Kgosi Galeshewe

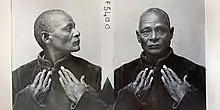
Prison photographs of Kgosi Galeshewe, 1898

Dennison and his army of farmers travelled along the Molopo River for the good part of three weeks, patrolling the area and taking prisoner any local Batswana that may have had key information regarding Galeshewe's movements. It is reported that Galeshewe was travelling with his uncle Morebonoke, his brothers Mootametsi, Telekela and Mogodi. On 26 August 1897 Galeshewe was tracked down and surrounded by Dennison and his search party. He then served a 10-year sentence in prison on Robben Island. In 1898, the Batlhaping lost their land in Phokwane, as well as Galeshewe's farms which were confiscated by the Cape Colony government in response to Galeshewe's actions. The Batlhaping were then forced to settle at Magogong where they were placed under the chieftaincy of Molale. Some of his people were executed for participating in the rebellion while some were moved to the Cape Colony as free labour. Luka Jantjie was shot in the chest and killed instantly after a brief gun battle with the Cape Colonial Force. A surgeon was commissioned to cut his head off and boil it. Galeshewe died at Magogong, north of Hartswater, in 1924.